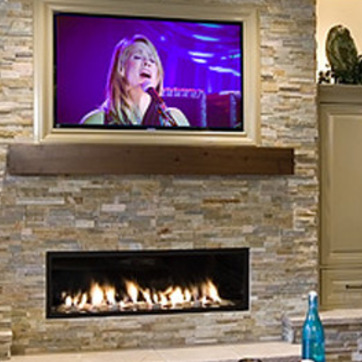
Material: stone